Laser ultrasonics

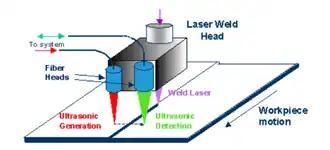
Ultrasonic laser set-up

The "Laser Ultrasonic" technique is part of those measurement techniques known as "non-destructive techniques or NDT", that is, methods which do not change the state of measurand itself. Laser ultrasonics is a contactless ultrasonic inspection technique based on excitation and ultrasound measurement using two lasers. A laser pulse is directed onto the sample under test and the interaction with the surface generates an ultrasonic pulse that propagates through the material. The reading of the vibrations produced by the ultrasounds can be subsequently measured by the self-mixing vibrometer: the high performance of the instrument makes it suitable for an accurate measurement of the ultrasonic wave and therefore for a modeling of the characteristics of the sample.